Ripley Castle

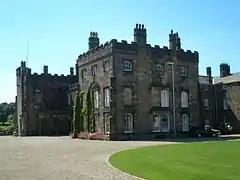
Ripley Castle in 2008

Sir John undertook a major rebuild of the castle in 1783–86 by William Belwood but got into debt and fled overseas in 1794 for several years. During this time the estate was managed by its long-serving steward, Ralph Robinson, who sold timber from the estate to raise money. Sir John was High Sheriff for 1782–83 and Member of Parliament (MP) for East Retford from 1790 to 1796. His son William (1783–1854) was a great eccentric, drinker and gambler and MP for East Retford from 1807 to 1812 and High Sheriff in 1821. He adopted the surname of Amcotts-Ingilby (his mother was Elizabeth Amcotts) and demolished and rebuilt the village of Ripley, complete with a Continental-style hôtel de ville. Having no heir he left the Ripley estate to his first cousin, Henry John Ingilby. The baronetcy was extinguished a second time.